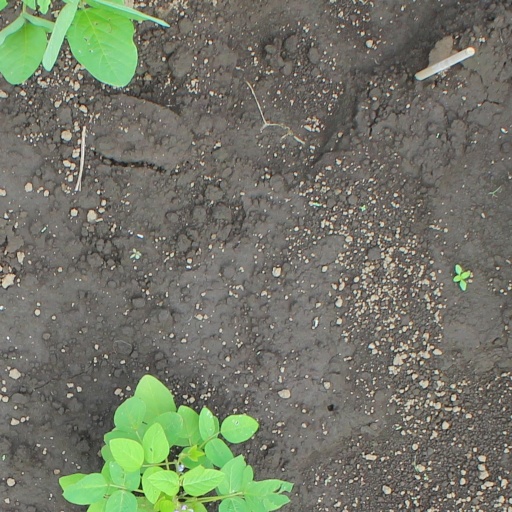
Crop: soybean